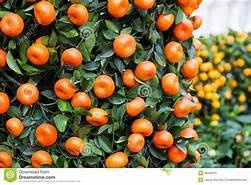
Label: mandarine